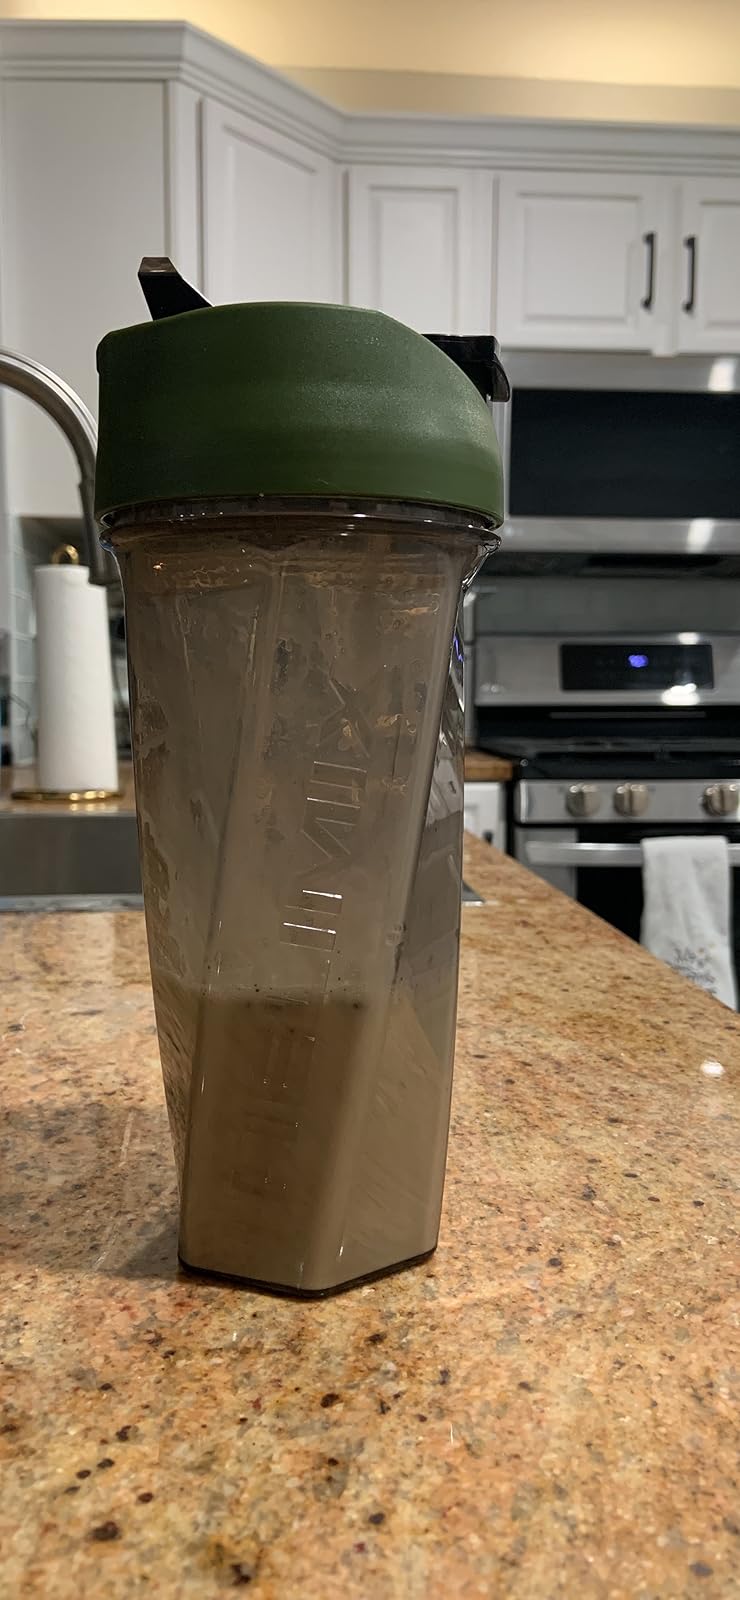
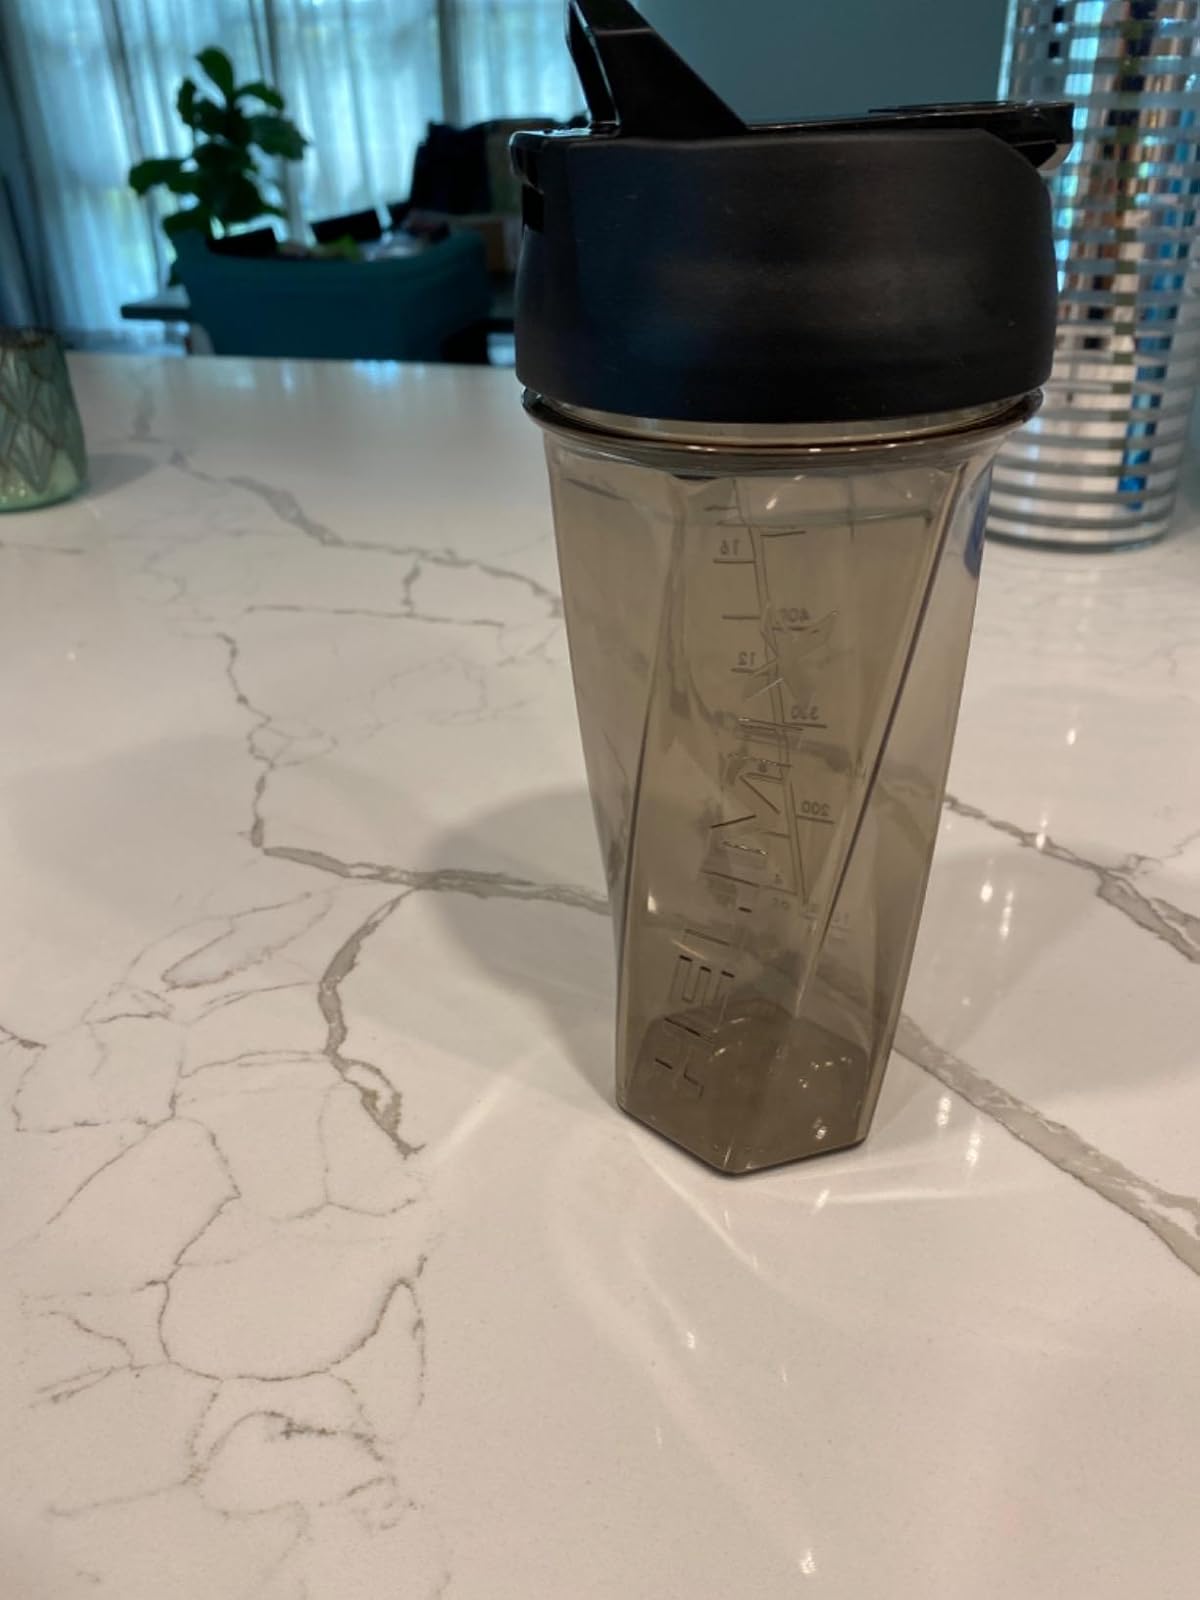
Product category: items_blender
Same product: no